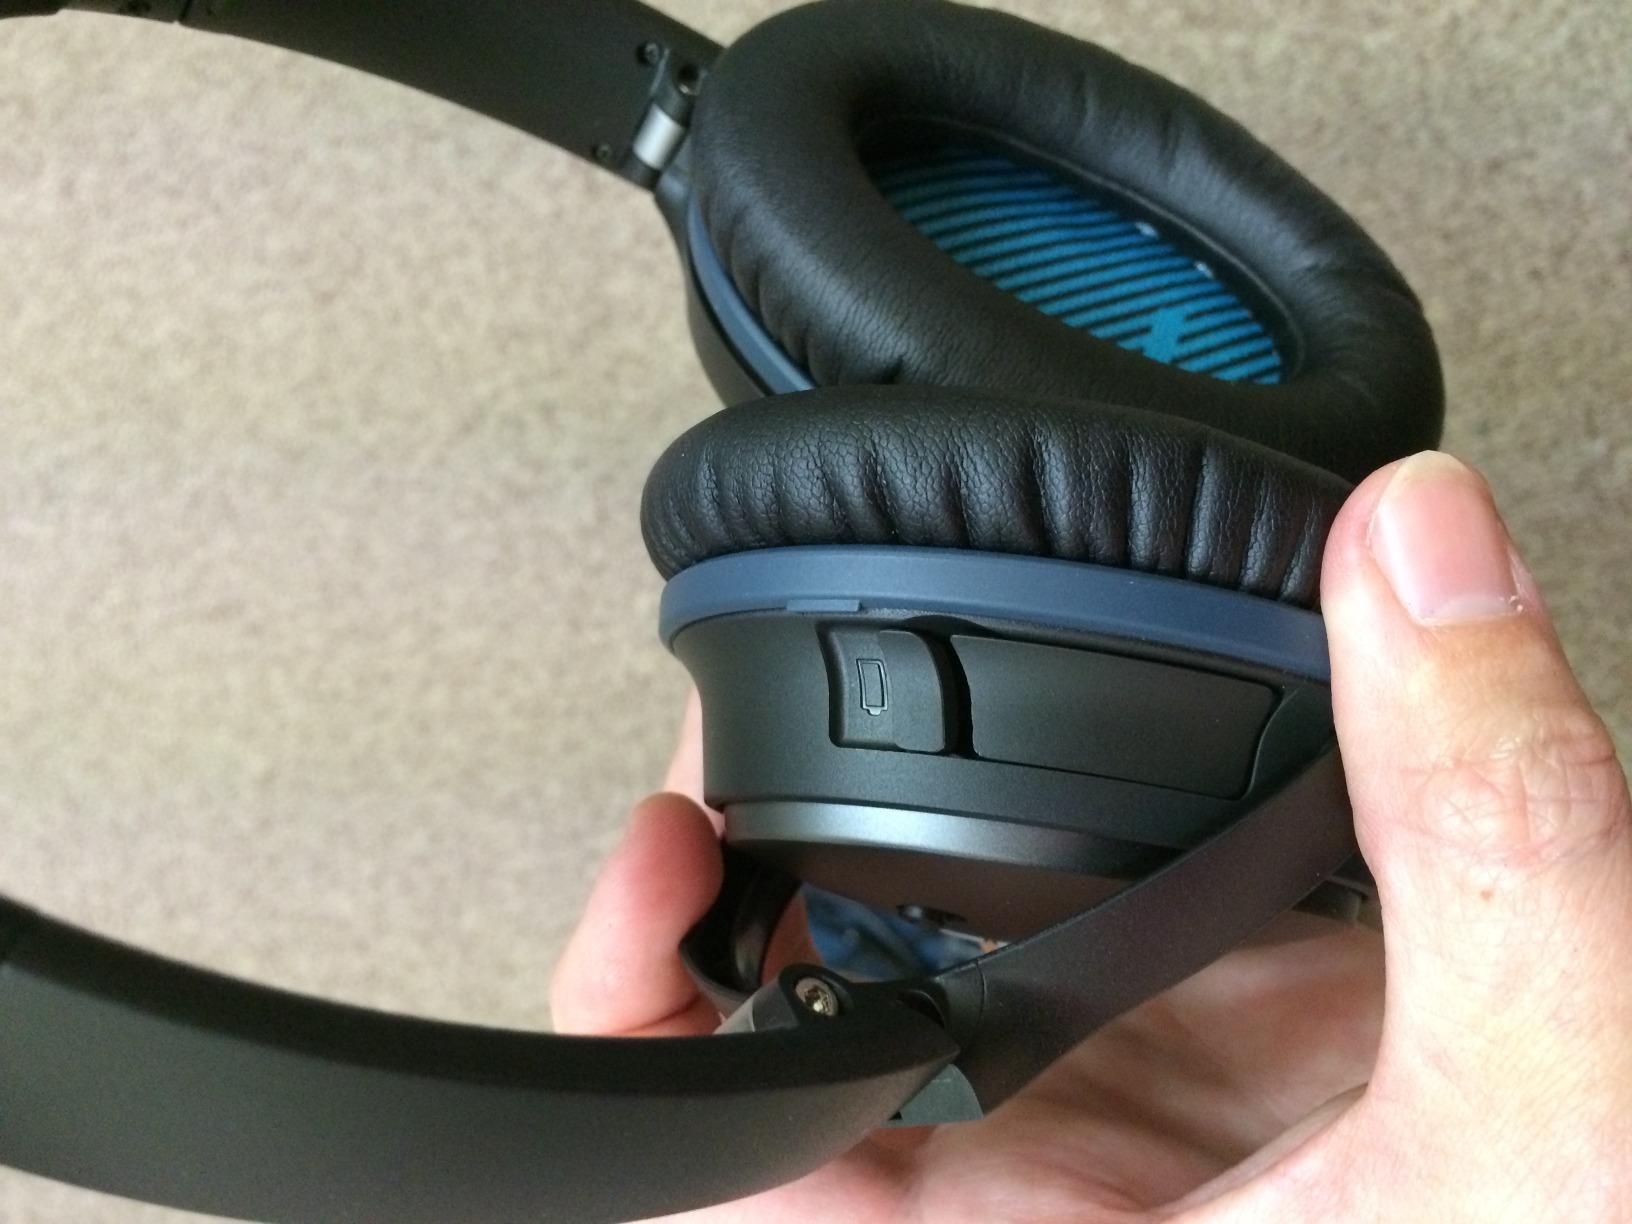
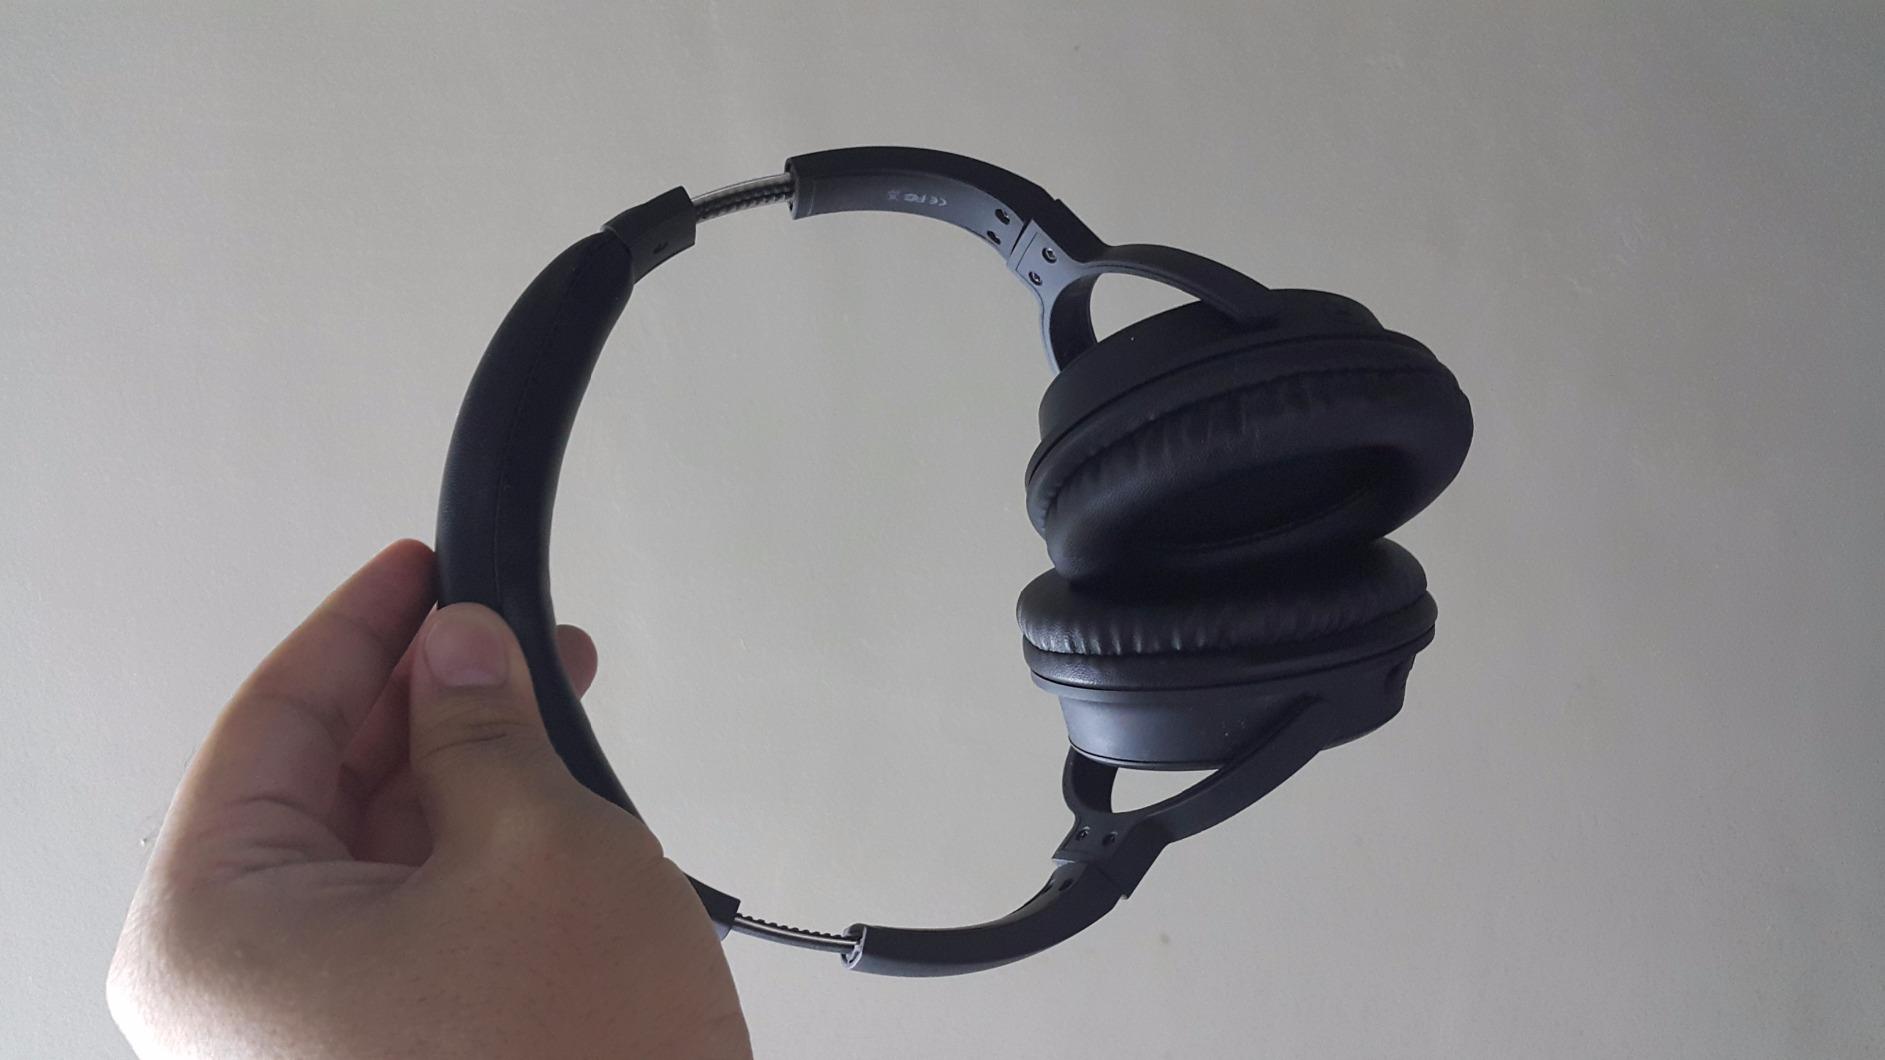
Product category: headphones
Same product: no